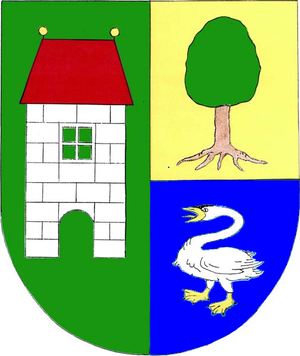
Druztová est une commune du district de Plzeň-Nord, dans la région de Plzeň, en République tchèque. Sa population s'élevait à 785 habitants en 2019.